Houseboy

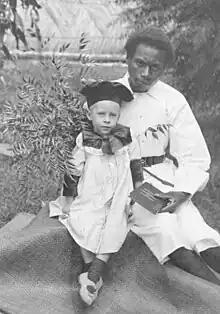
Houseboy with child in New Guinea, c. 1930s

A houseboy (alternatively spelled as "houseboi") is a term which refers to a typically male domestic worker or personal assistant who performs cleaning and other forms of personal chores. The term has a record of being used in the British Empire, military slang, and the male LGBT community.